Vitória F.C.

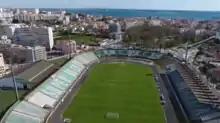
Aerial view of the stadium

Vitória plays at the Estádio do Bonfim, which was inaugurated in 1962 and has a capacity of 15,497.